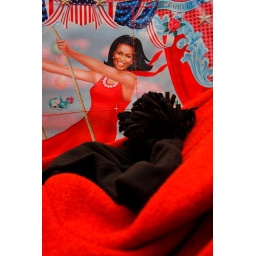
Another of Emily's gifts, a buleq reusable recycled shopping bag of Michelle Obama with Emily's hat and scarf in the foreground.